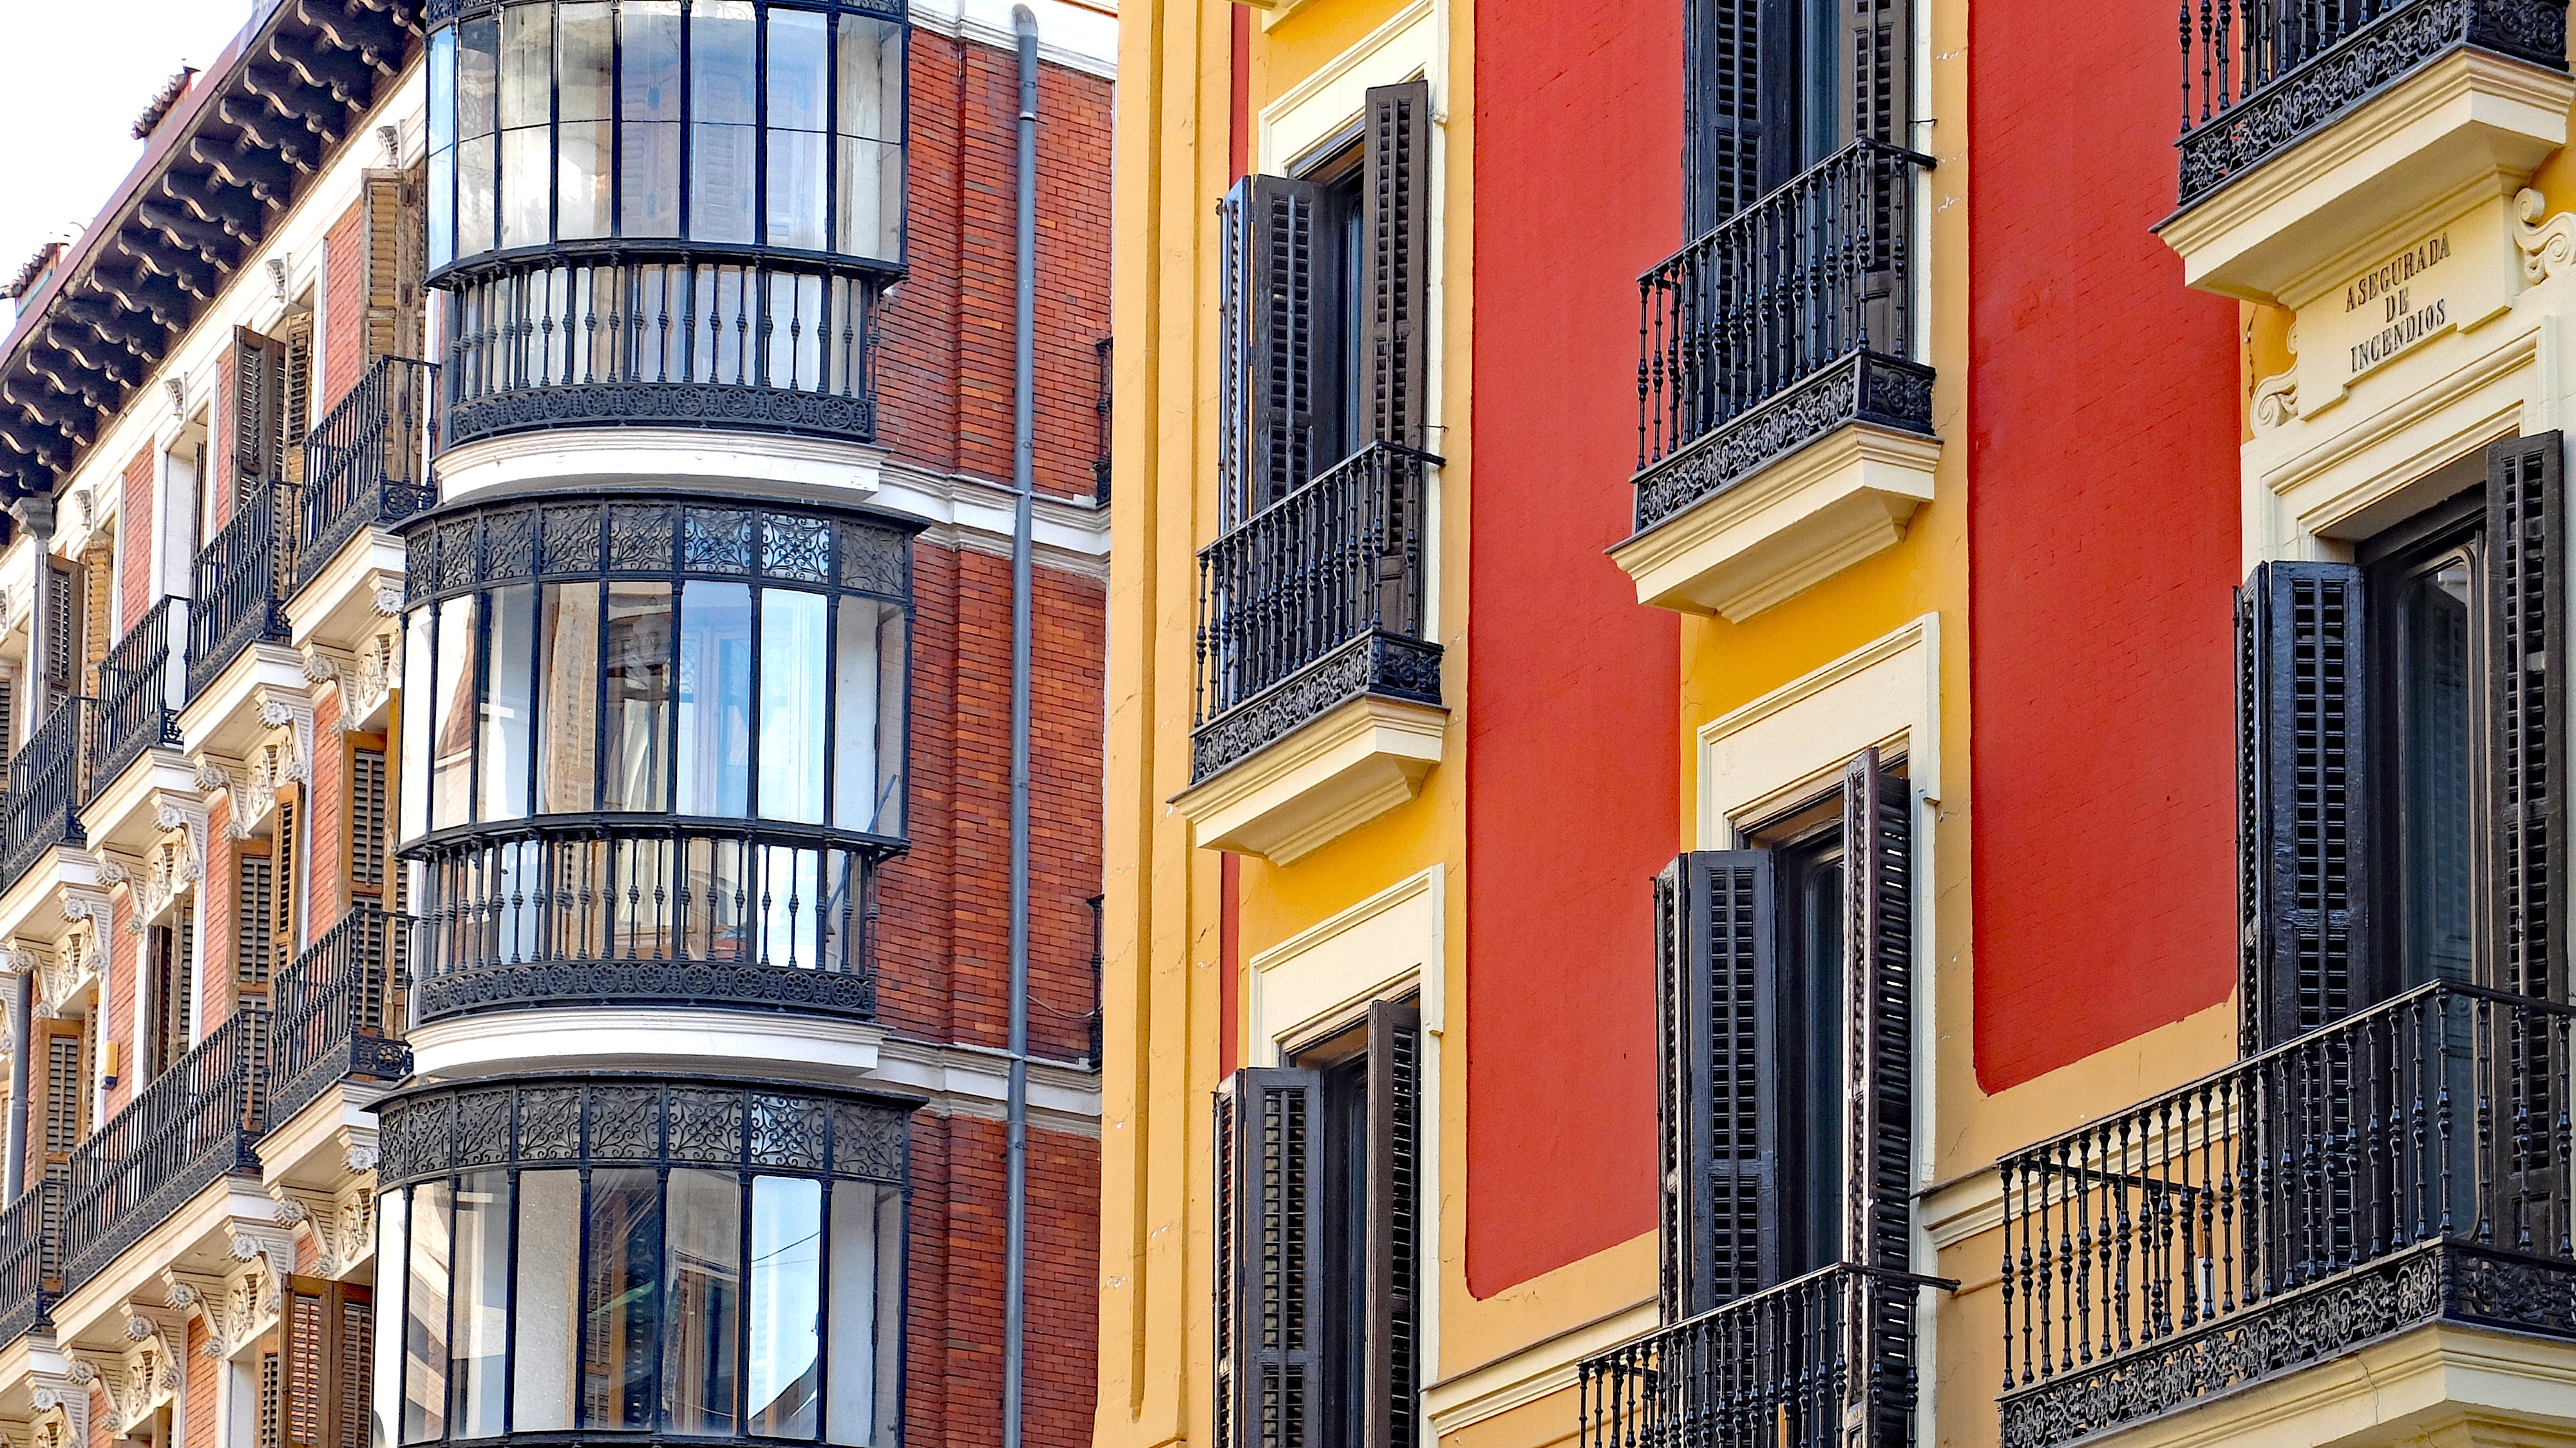
architecture, street, house, window, building, city, skyscraper, cityscape, downtown, balcony, landmark, facade, apartment, spain, madrid, metropolis, neighbourhood, urban area, human settlement